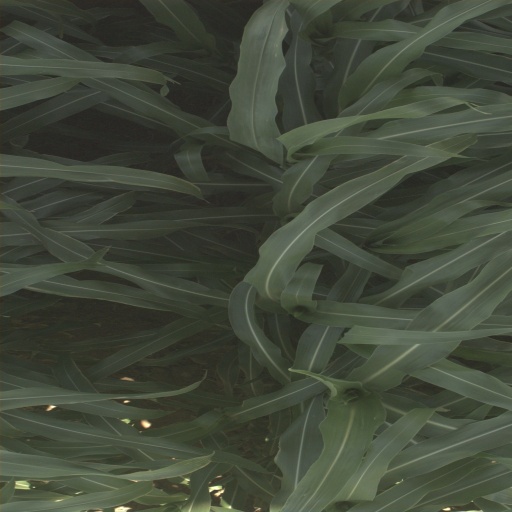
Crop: sorghum